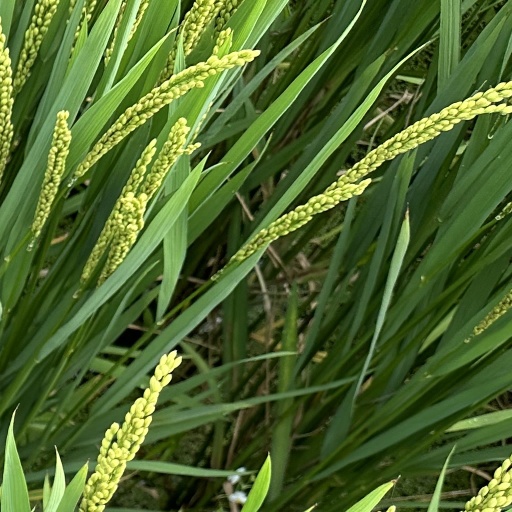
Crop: rice